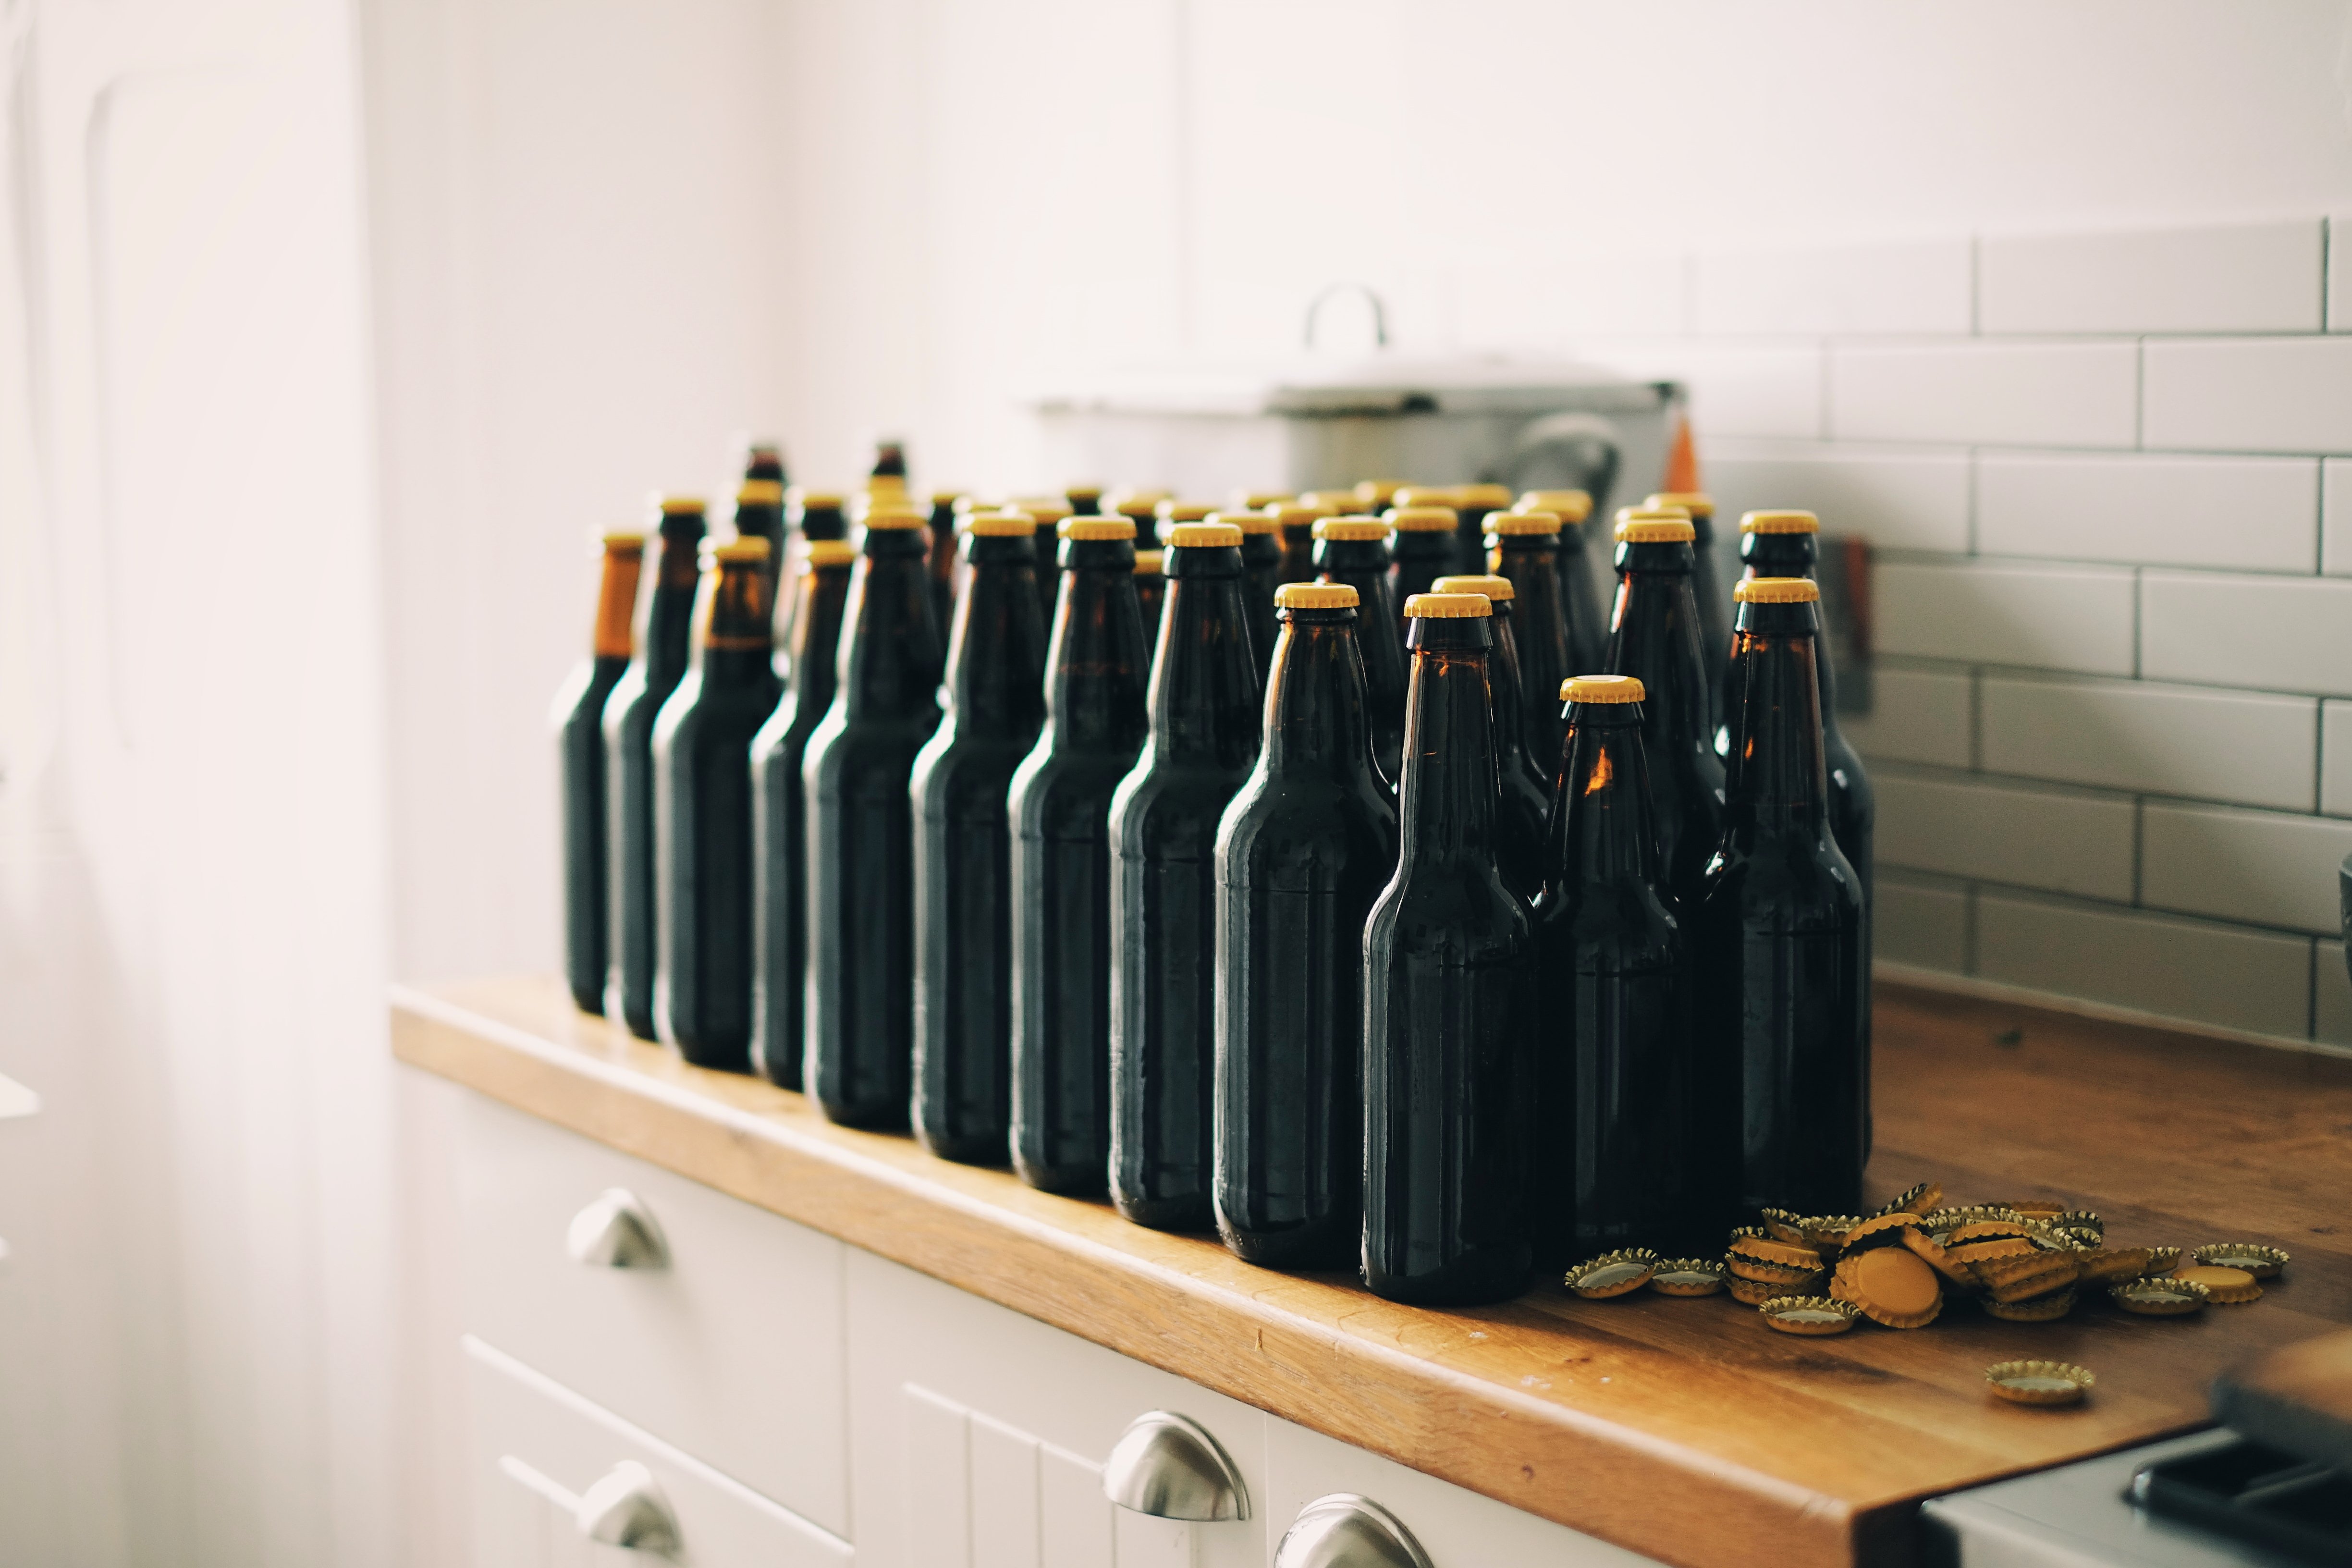
table, wood, technology, vintage, equipment, shelf, furniture, room, interior design, family, indoors, design, bottles, bottle caps, man made object